Intercession Cathedral, Rostov-on-Don

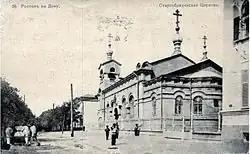

One of the first places of worship for Old Believers community of Rostov-on-Don was a small chapel. In 1813 a wooden Church of the Intercession was built on the site of the chapel. In 1913 a stone church of the Intercession of the Holy Virgin was built on the opposite side of the street where the wooden church was situated.